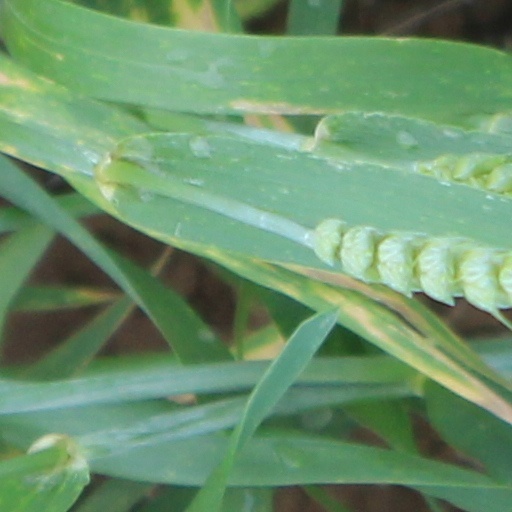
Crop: wheat